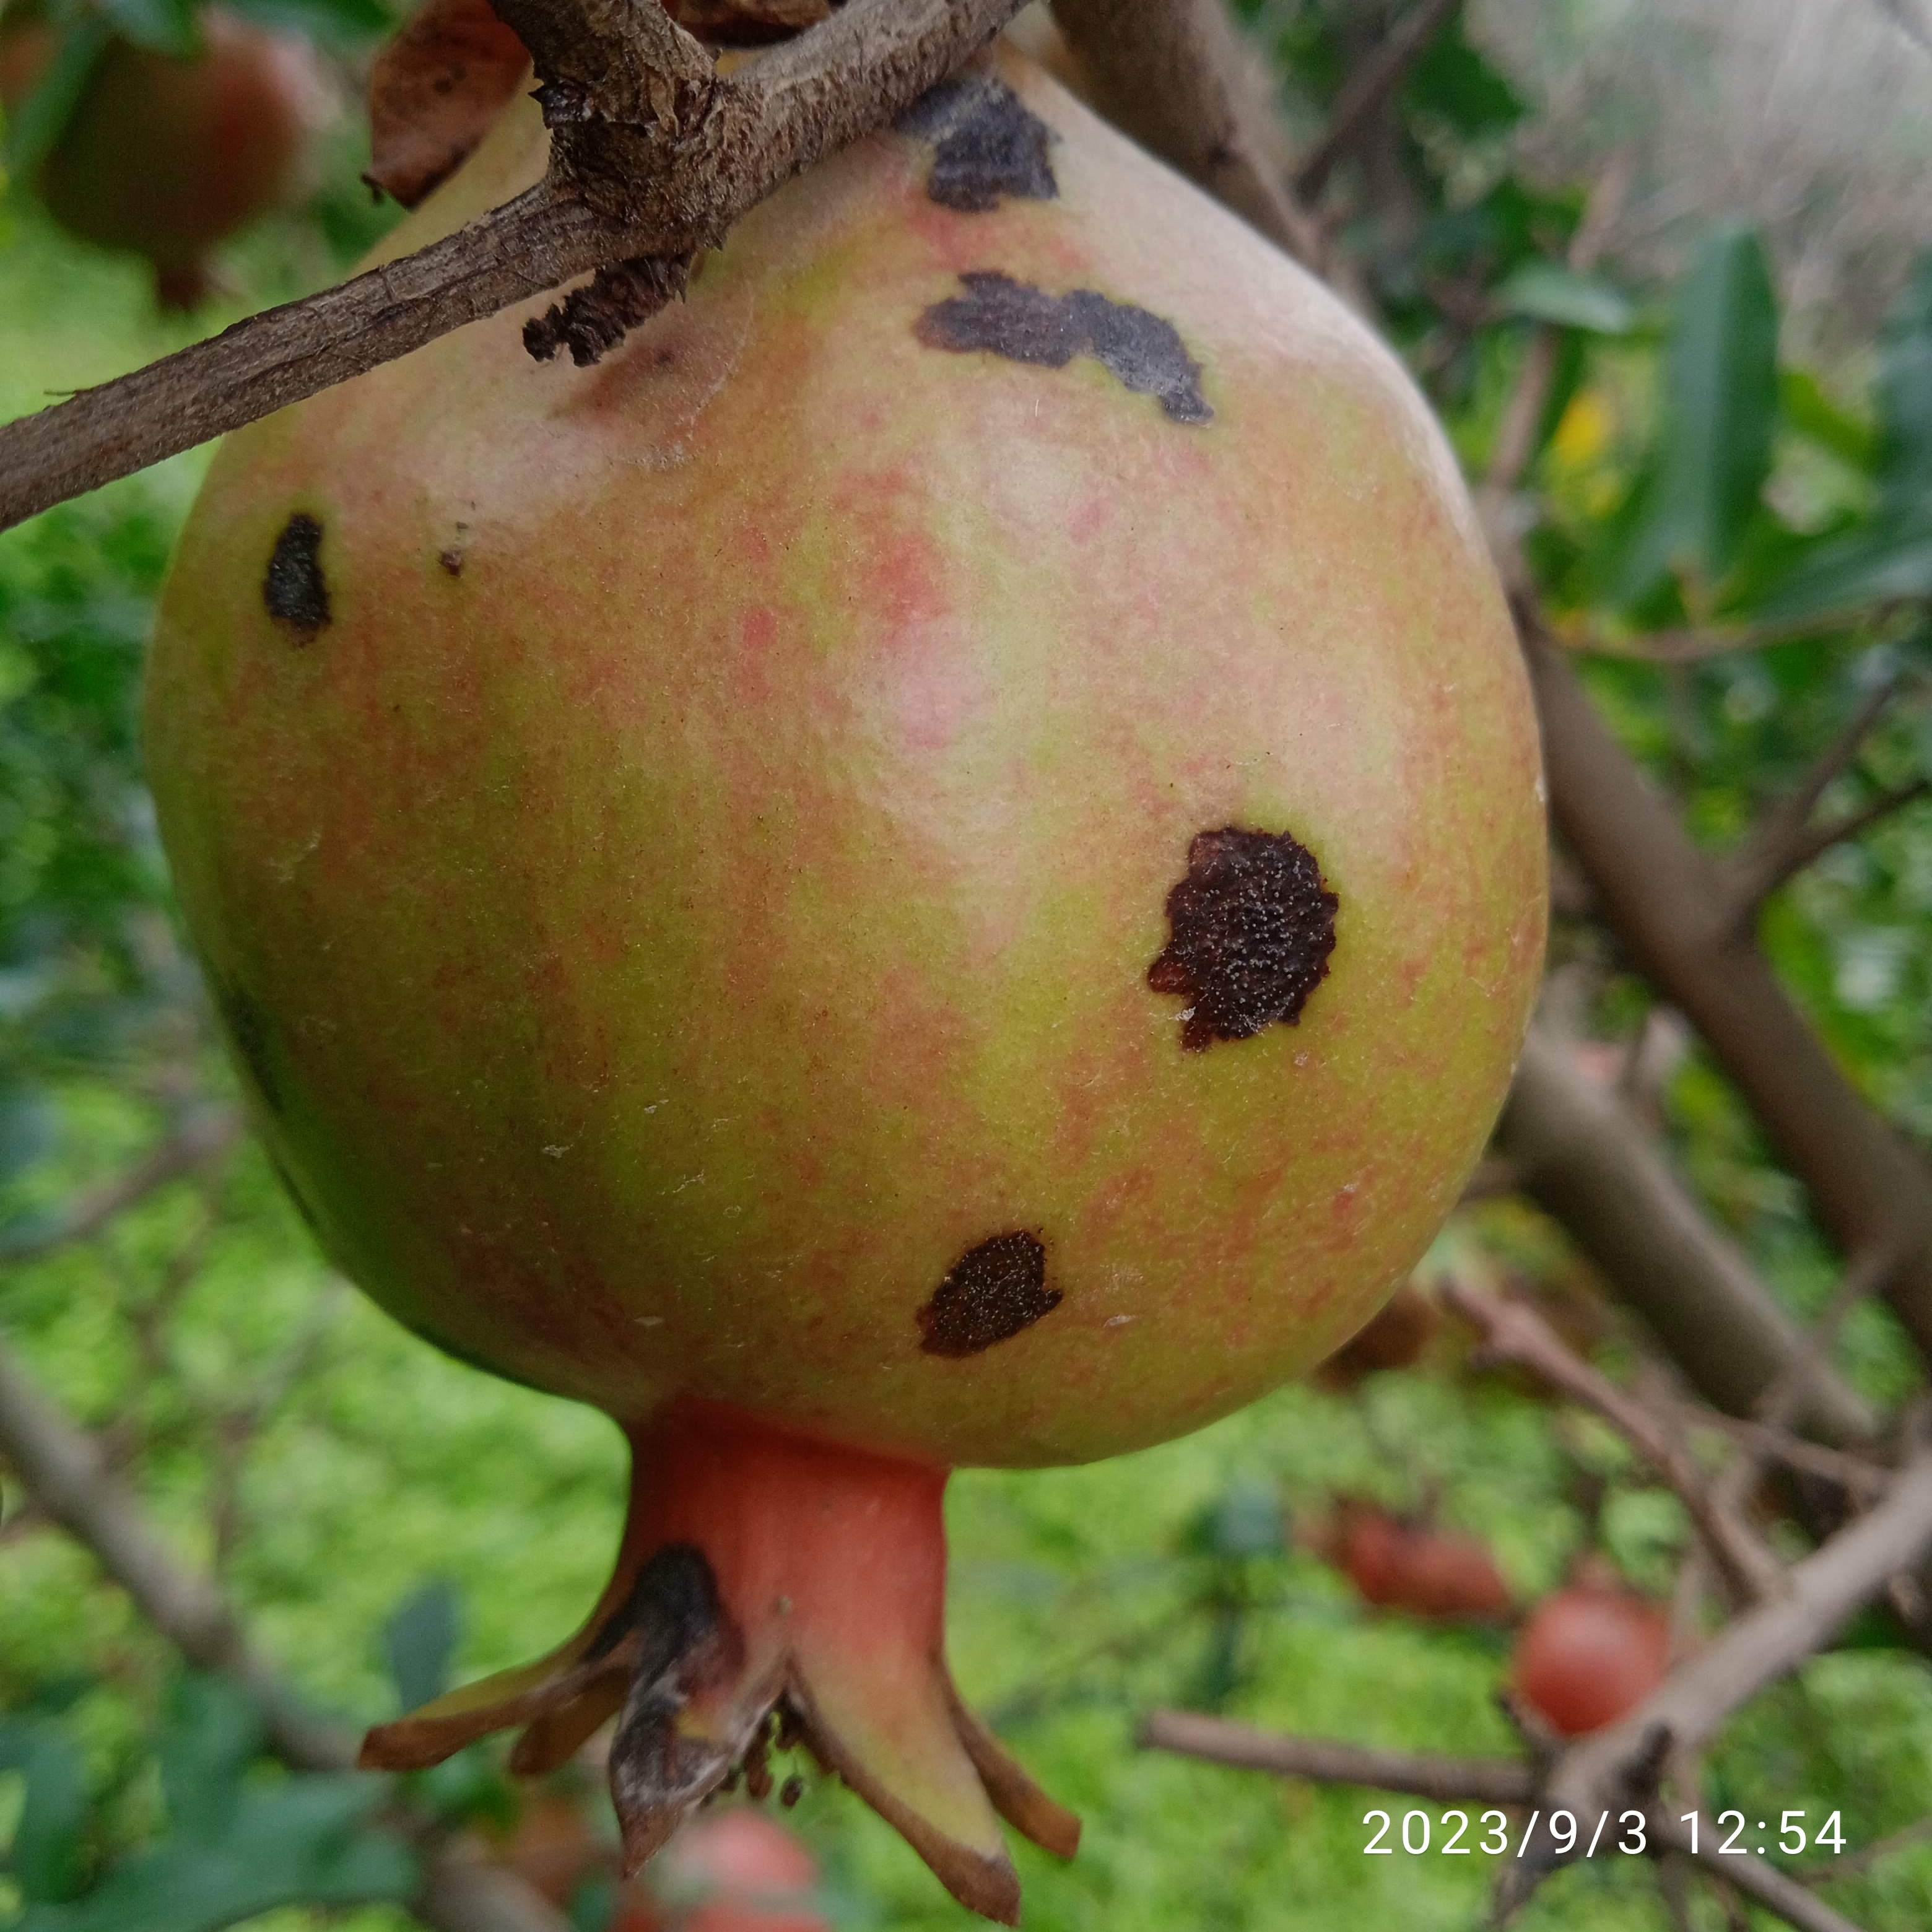
Label: Anthracnose